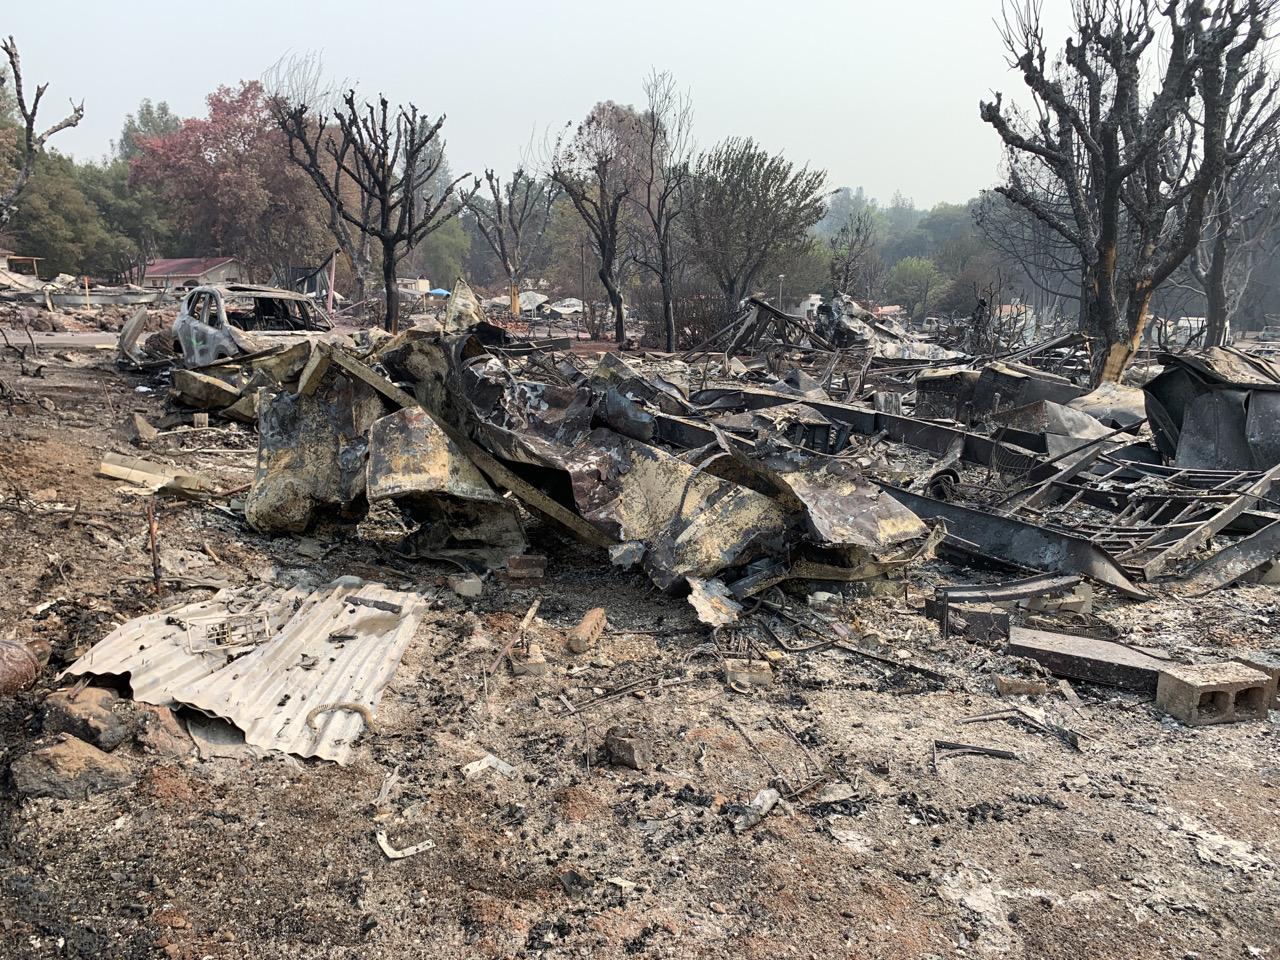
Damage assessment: destroyed